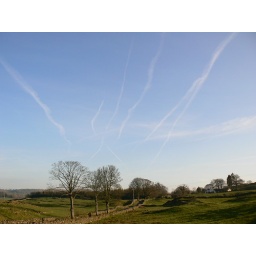
Plane vapour trails in the clear blue spring sky